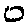
Label: 0